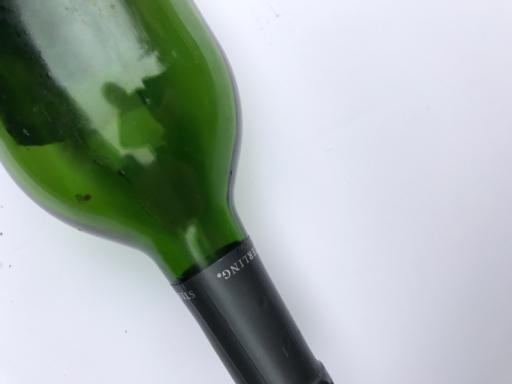
Label: glass